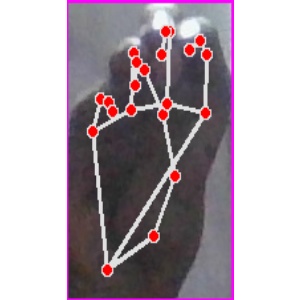
अक्षर: ङ